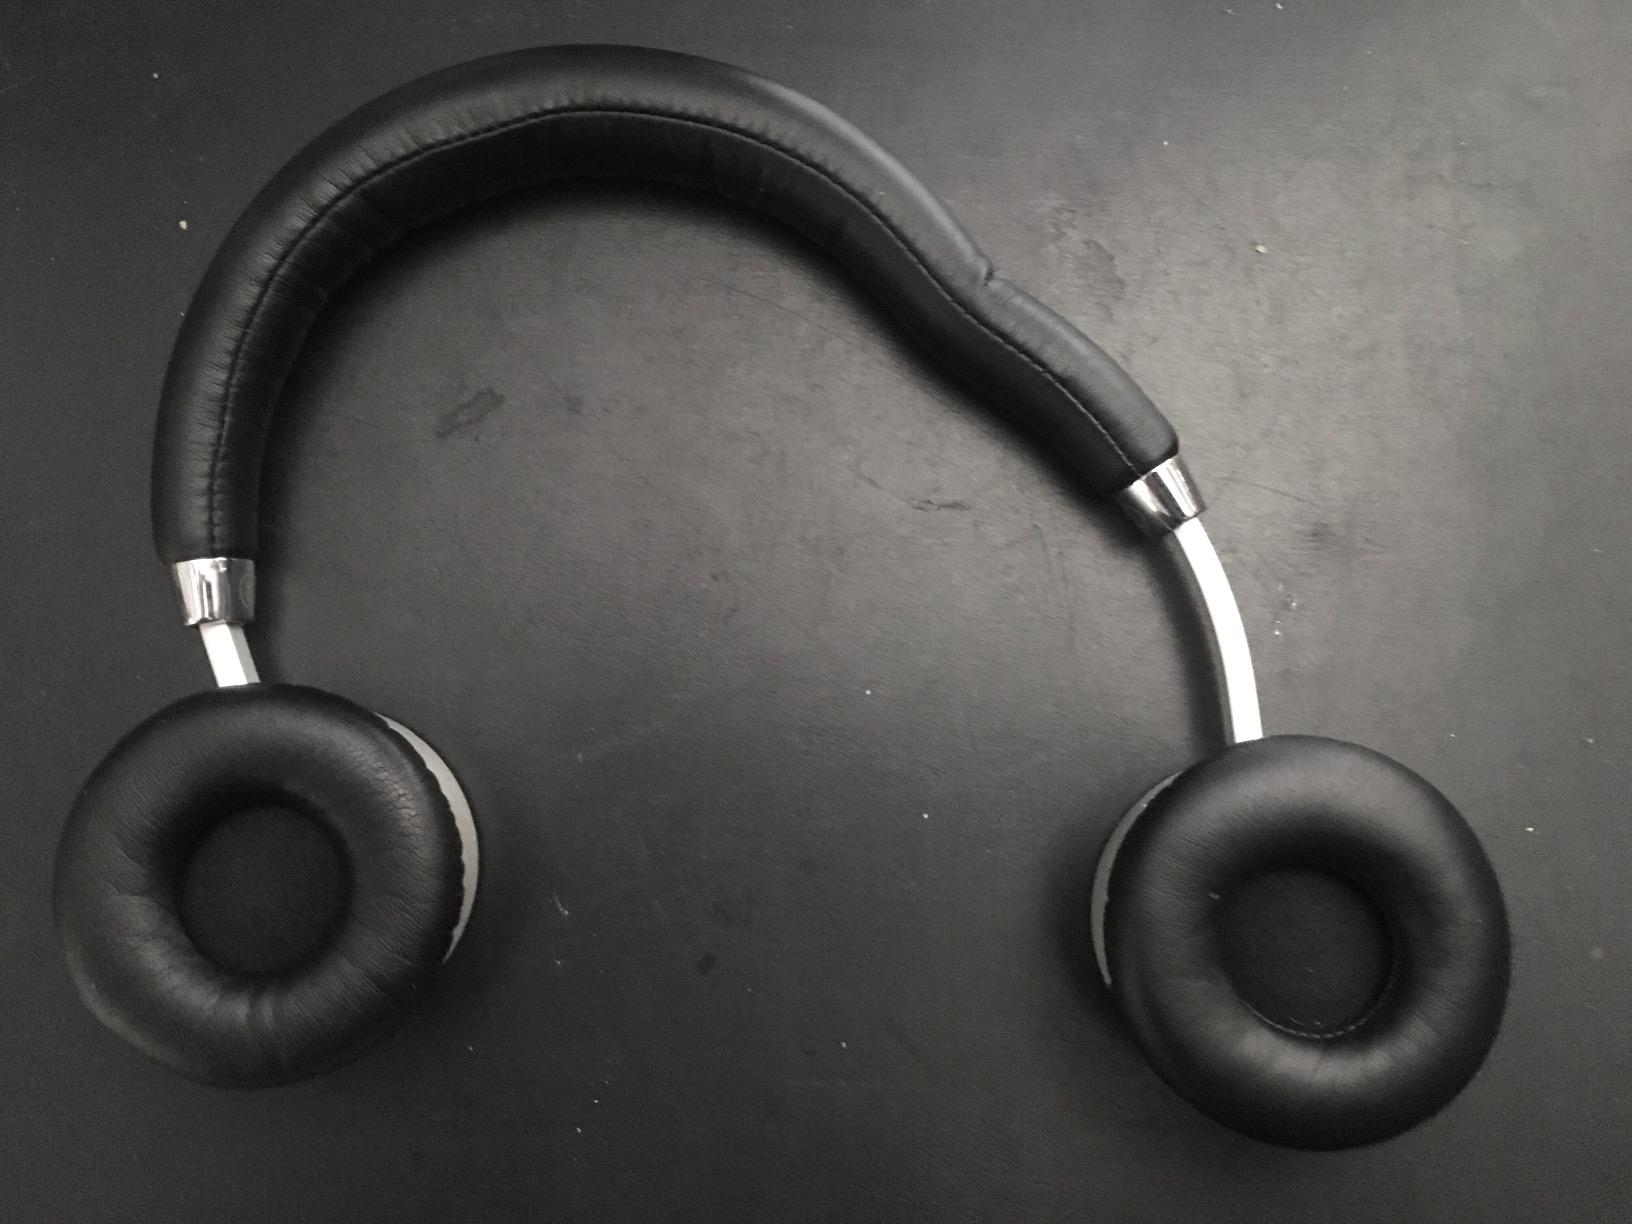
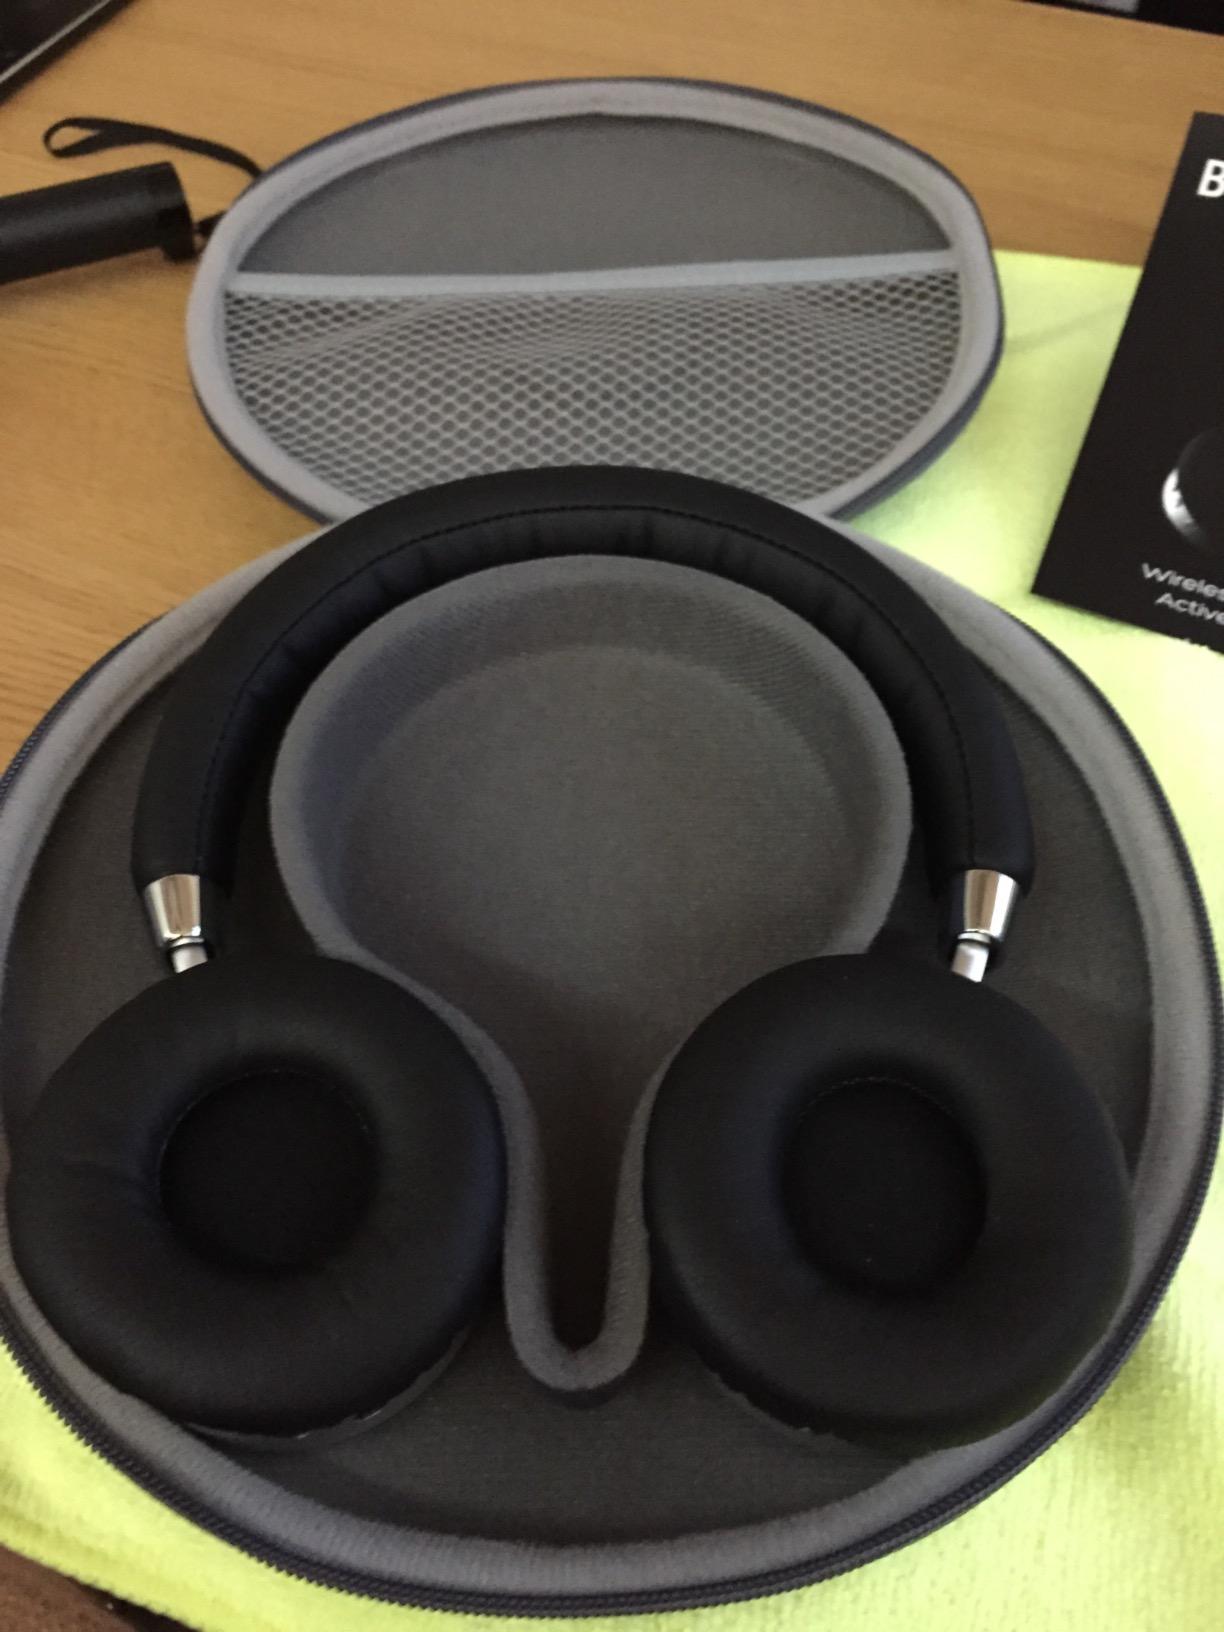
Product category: headphones
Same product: yes